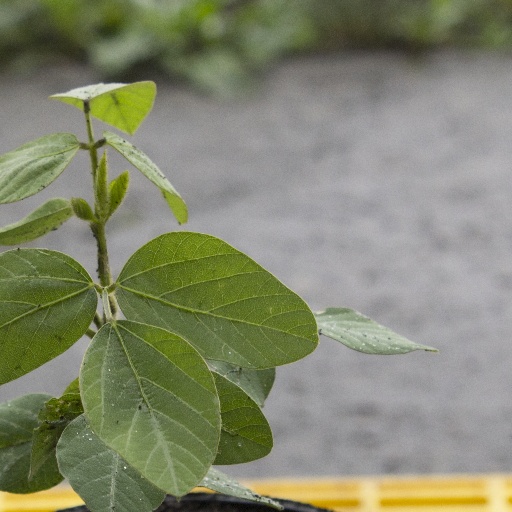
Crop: soybean